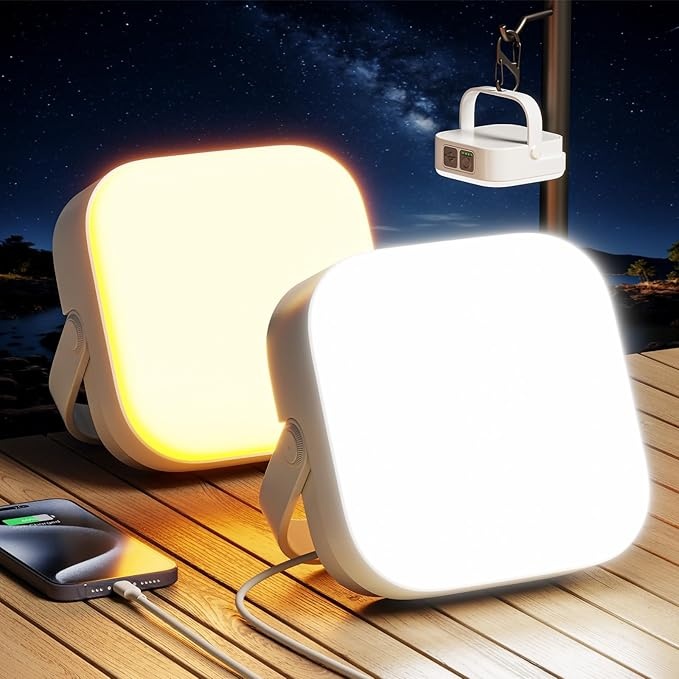
Eventek 2Packs LED Camping Lantern 4000LM, 10000mAh Rechargeable Camping Lights Up to 144 Hours & 4 Light Modes, Portable IP65 Waterproof Magnetic Camping Essentials for Tent, Power Outages Emergency
About This 2PACKS 4000LM Rechargeable Camping Lights: This LED camping lanterns built-in large 10000mAh battery doubles as a portable power bank via USB charging cable. Eventek tent lights can last up to 144 hours under normal brightness. 4000LM high brightness lights up a wider area in any dark environment, which perfect for camping, hiking, emergencies, or power outages. Besides, keeps your mobile devices charged on the go—no more dead batteries in the wild! 4 Lights Modes & Dimmable Lights: This camping lantern adopts multiple designs, which through short press the button to select the desired light mode for any situation, long press for smooth stepless dimming 1%-100% to match any scenario—camping, fishing, reading, car repairs, or nighttime runs. Enjoy the ease life! 2 Methods to Release Your Hands: Our Camping lanterns equipped with flexible hanging carabiner and adopts magnetic design, which provides more hanging ways and lighting angle as you want. Eventek carabiner is sturdy than other camp lights carabiner, which also can hang this came lamp on your backpack. Reliable & Portable! Emergency Strobe Mode & Advanced Safety Protection: Our portable camping lanterns lights has an emergency/strobe mode. Short press the button to quick switch the strobe mode, which protect your safety in any emergencies. Besides, this rechargeable work light equipped with smart chip and IP65 waterproof dustproof for long-lasting use. Professional Support- (1) 2PACKS LED Camping Lantern 10000 mAh (2) Carabiner*2 (3) USB C Cable*2 （4）Portable Lanyard*2（5）User's Guide. Each Eventek outdoor camping light has gone through tens of millions of quality tests, adopts high brightness lamp beads to ensure the stability of the light source. Customers' experience is our first priority! Overview Brand : Eventek Color : White Material : Acrylonitrile Butadiene Styrene (ABS) Water Resistance Level : Waterproof Number of Batteries : 1 Lithium Polymer batteries required. (included)
Brand: EVENTEK
Category: Sporting Goods > Outdoor Recreation > Camping & Hiking > Camping Lights & Lanterns